Lesley Stahl

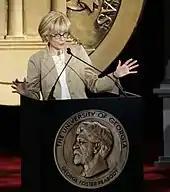
Lesley Stahl hosting the 67th Annual Peabody Awards

In addition, she hosted "48 Hours Investigates" from 2002 to 2004. In 2002, Stahl made headlines when Al Gore appeared on "60 Minutes" and revealed for the first time that he would not run for president again in 2004. When Katie Couric was hired, CBS News asked Stahl to reduce her salary by $500,000 to accommodate Couric's salary, bringing her salary down to $1.8 million.